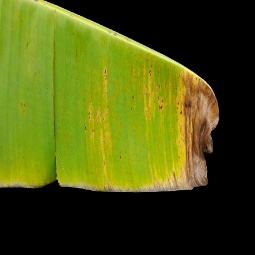
Label: Potassium